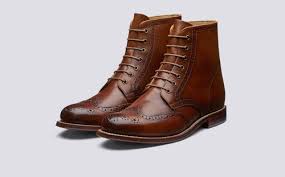
Label: Brogue